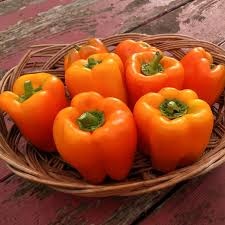
Label: capsicum